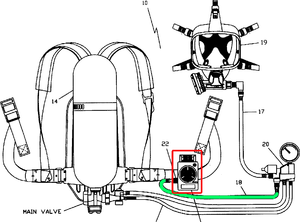
Un appareil respiratoire isolant est un appareil prodiguant une protection respiratoire et qui permet l'évolution de personnes dans une atmosphère non respirable, toxique, asphyxiante ou supposée comme telle. Dans son principe, il est similaire au scaphandre autonome utilisé en plongée sous-marine.